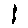
Label: 1